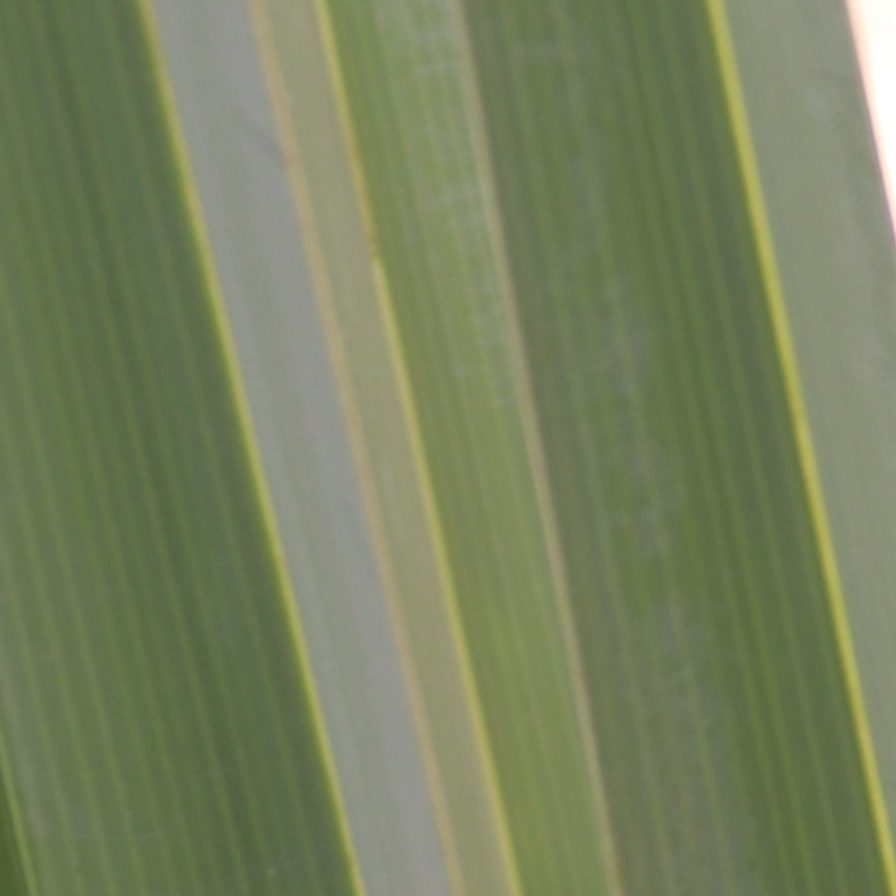
Label: Healthy